Green Island (Rideau River)

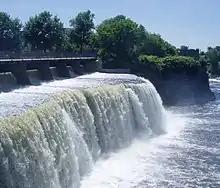
Rideau Falls, which are divided by Green Island

Green Island was the location of Old City Hall, of the old city of Ottawa, before the amalgamation of the region in 2001. After considering 36 different locations, Green Island was confirmed as the new location of Ottawa City Hall on January 31, 1956. The official sod-turning ceremony was held on September 16, 1956. Construction was completed in 1958. City Council held its first meeting at the new location on July 21, 1958. Princess Margaret officially opened the stone and glass building, which featured a marble spiral staircase leading to the second floor, on August 2, 1958. This building remained Ottawa’s City Hall until municipal amalgamation came into effect on January 1, 2001. The building of an expensive addition to the city hall (designed by Moshe Safdie), the architect of the National Gallery of Canada shortly before the building was decommissioned was a source of controversy in the city.